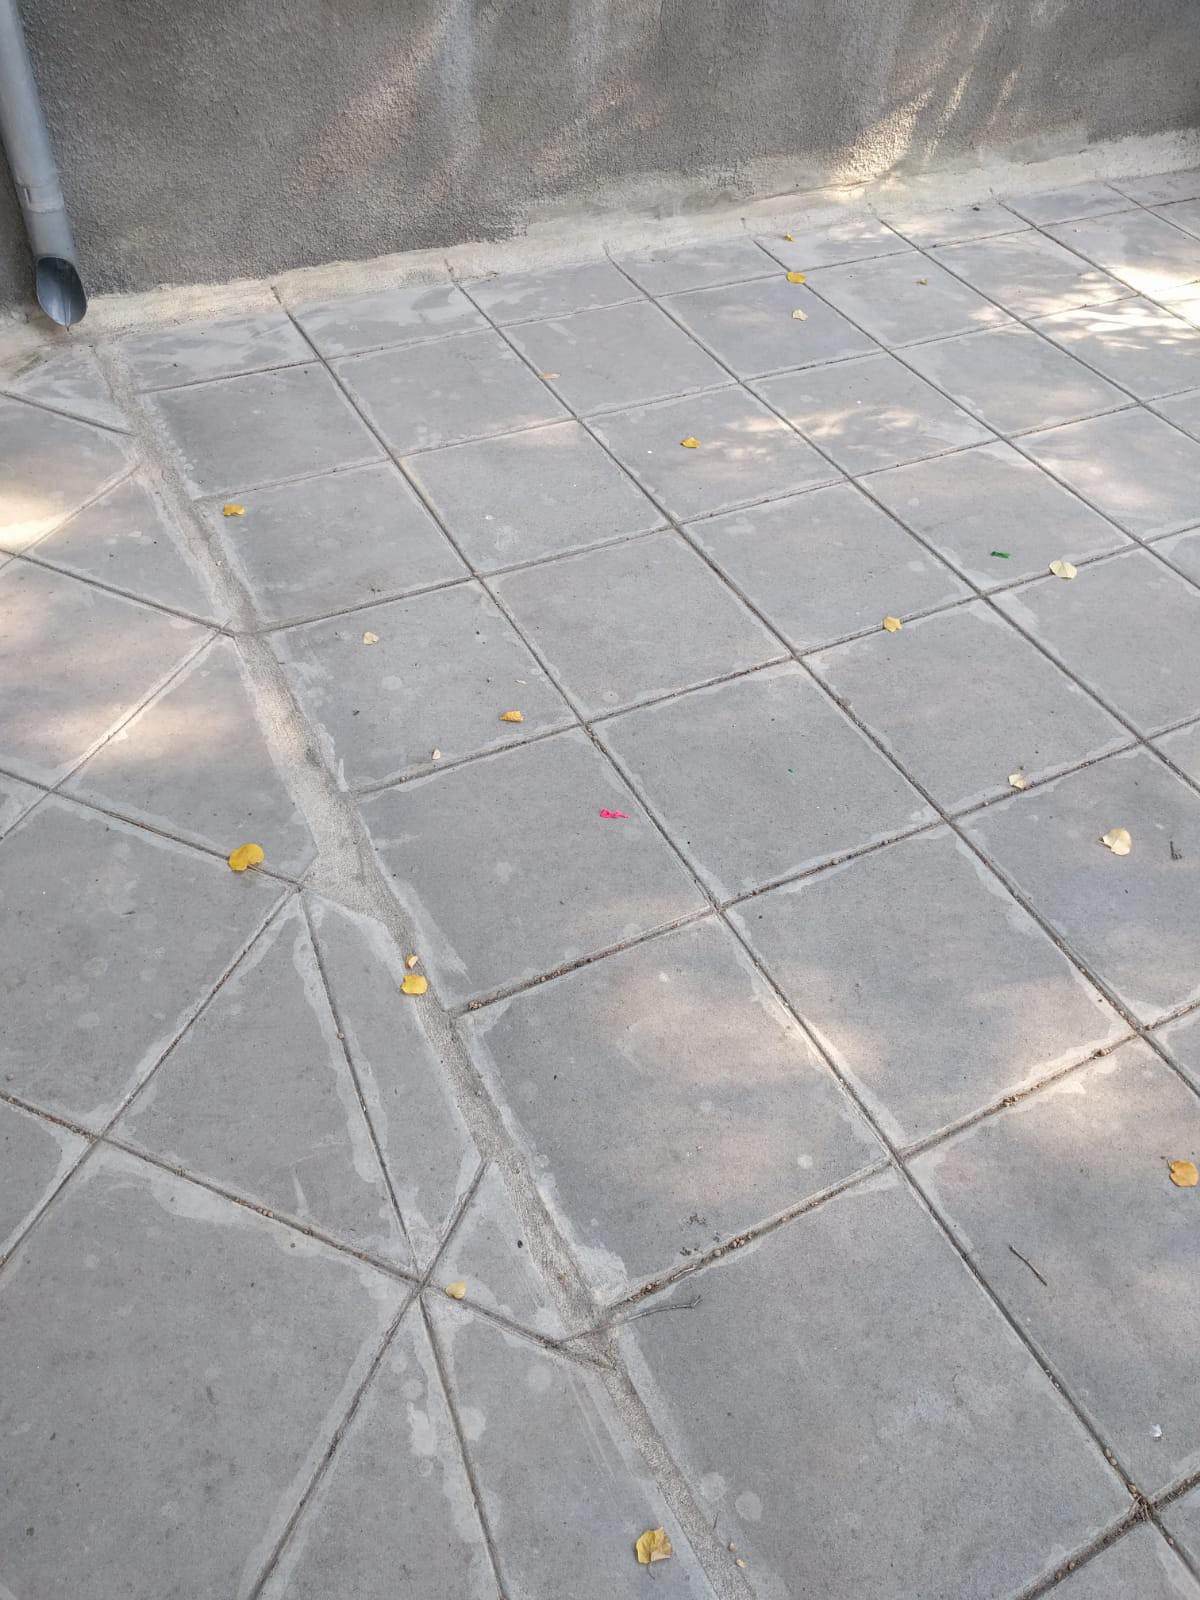
Object: Unlabeled litter (Unlabeled litter)